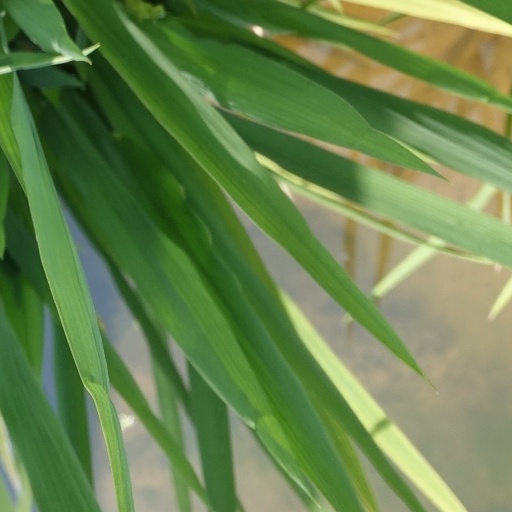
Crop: rice